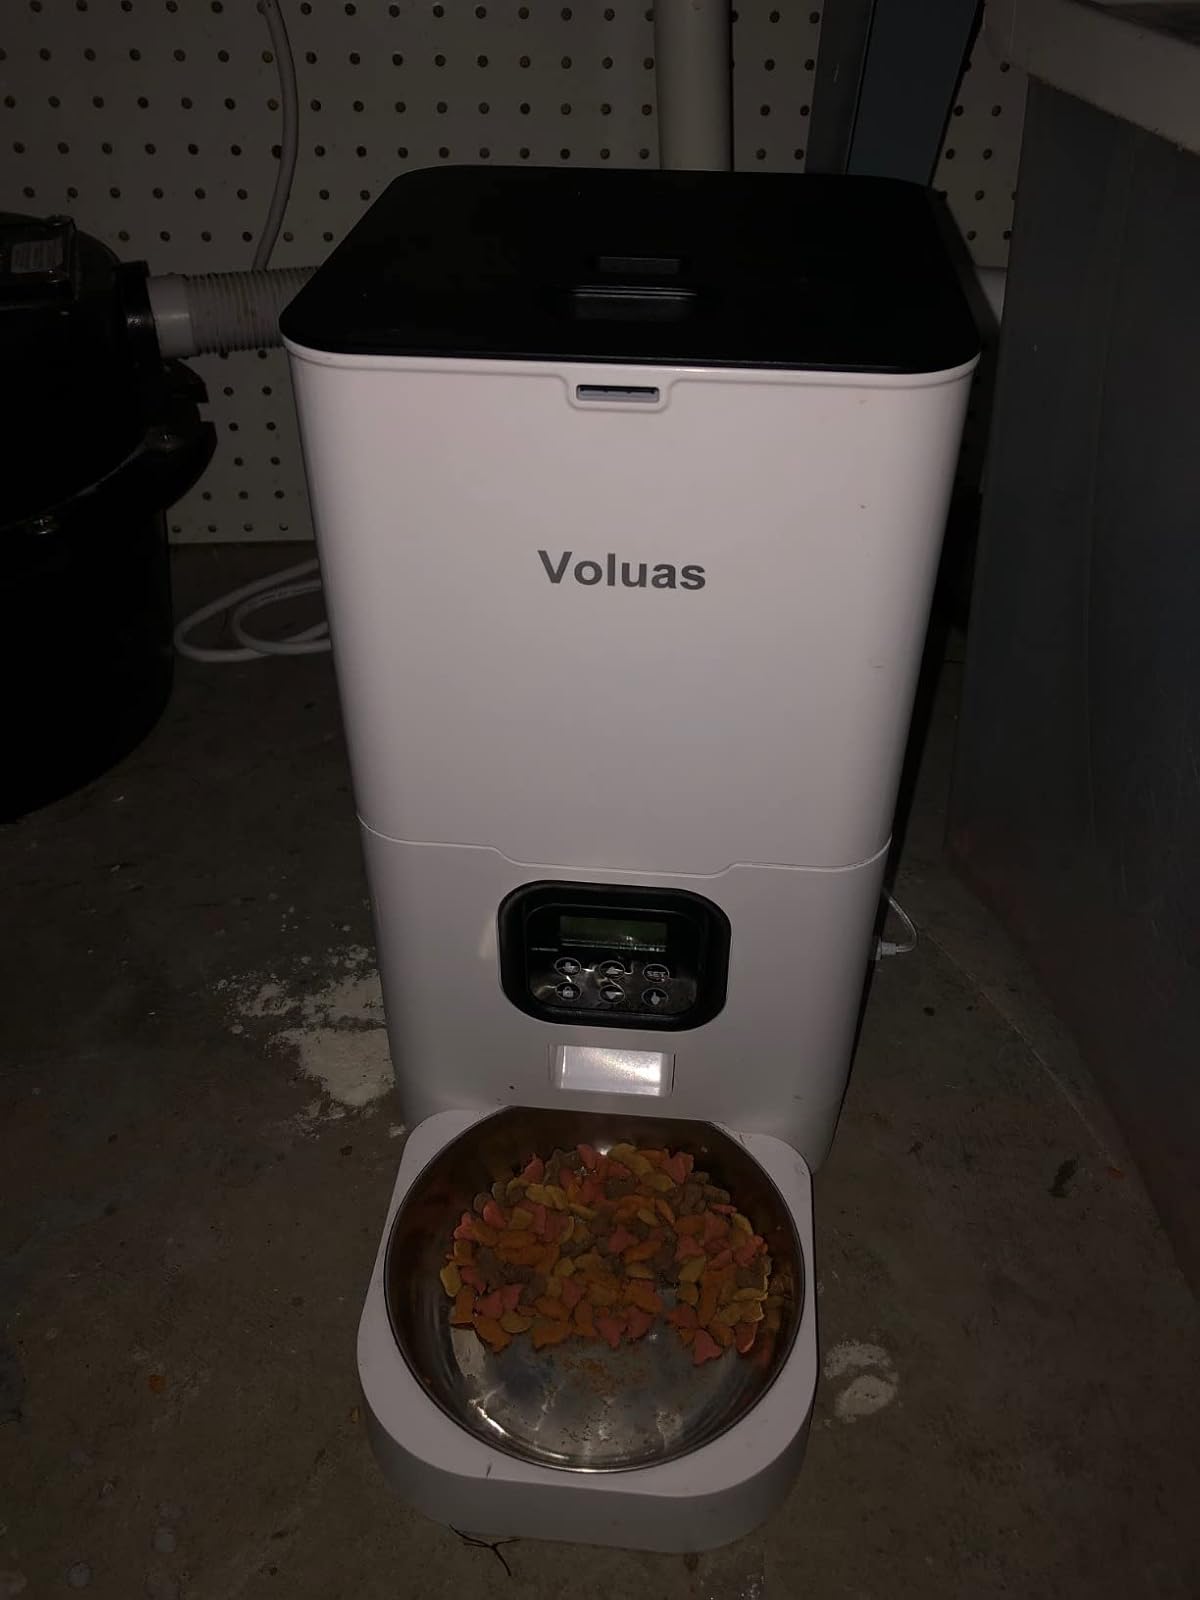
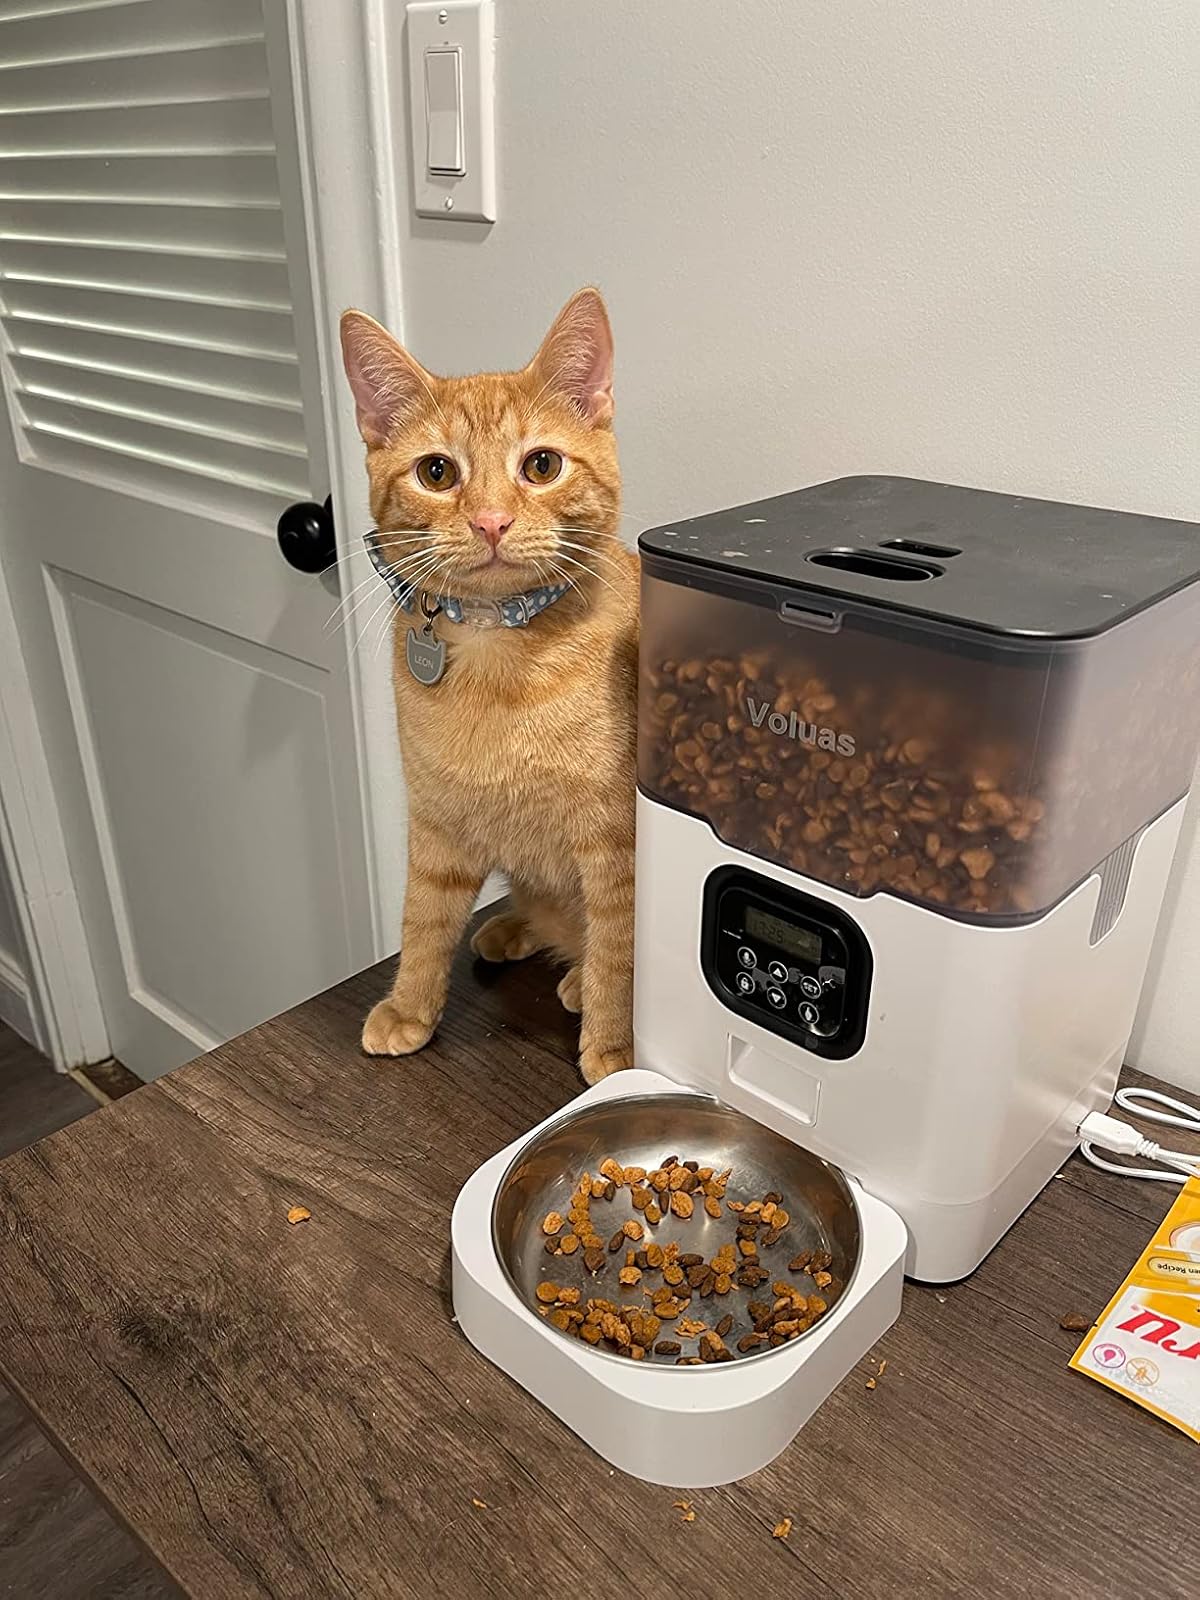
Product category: items_feeder
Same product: no